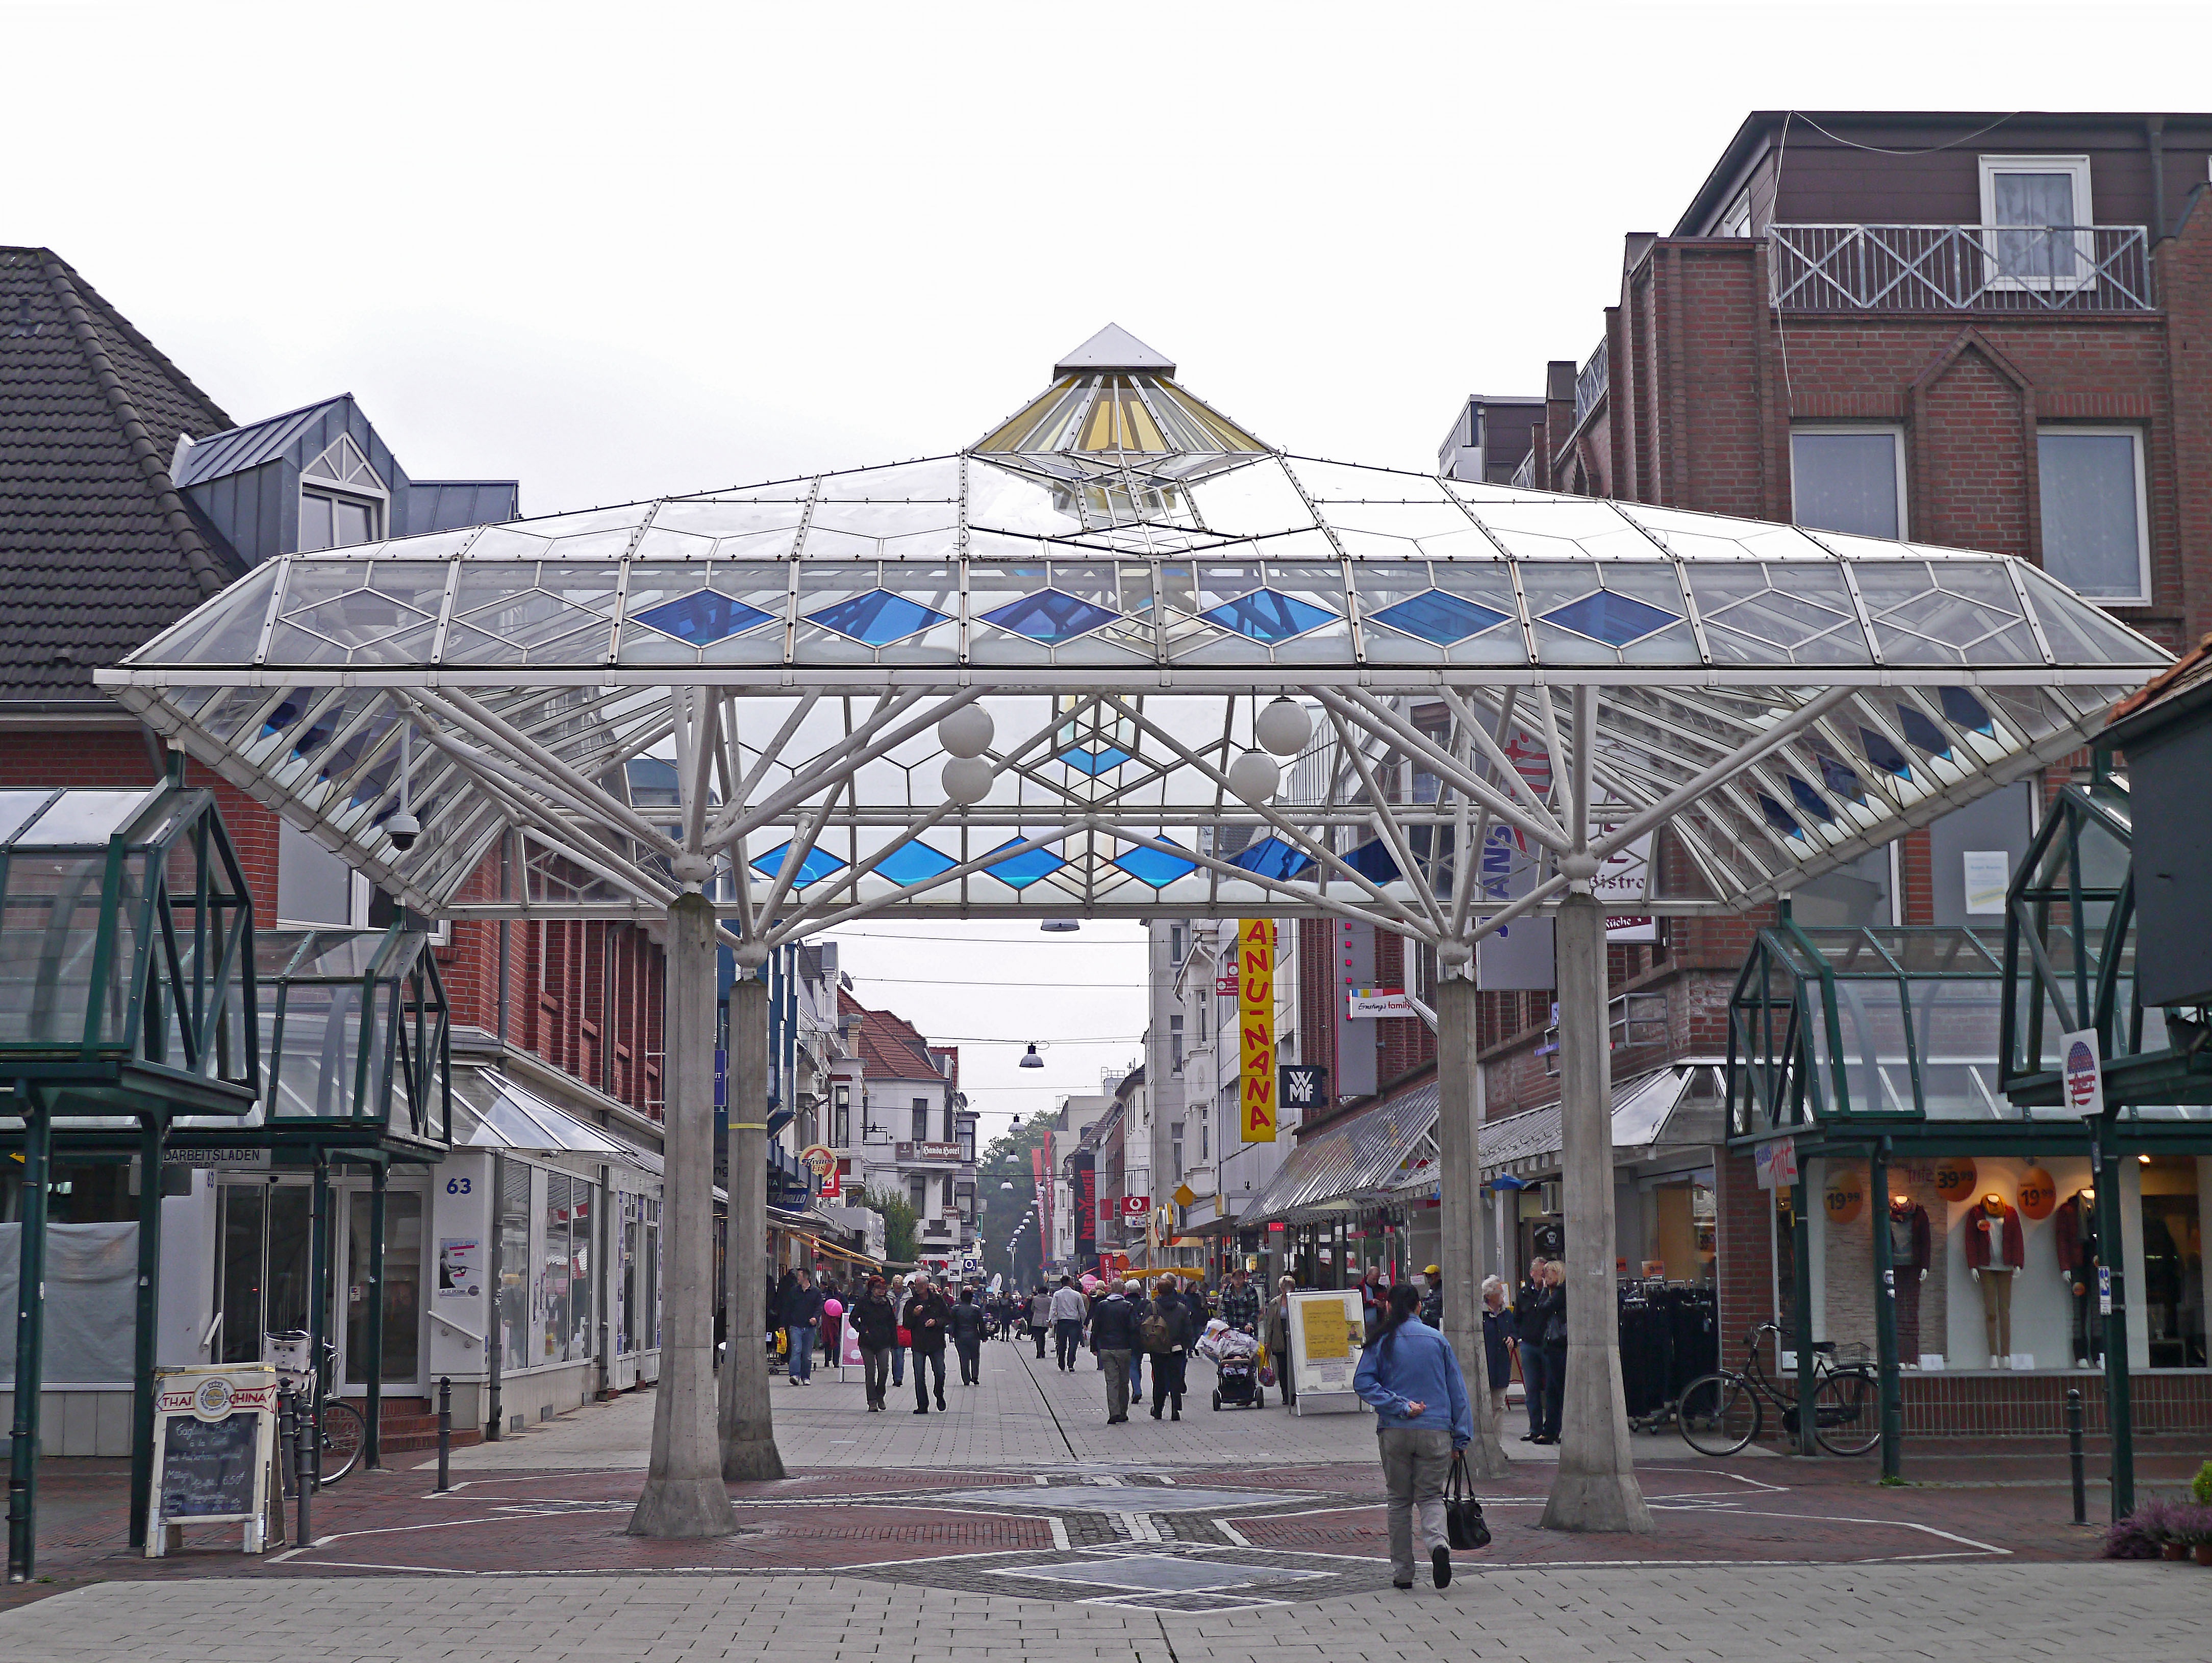
architecture, boardwalk, town, building, city, walkway, downtown, pattern, canopy, amusement park, plaza, train station, landmark, places of interest, crossroads, town square, tiffany, pedestrian zone, wilhelmshaven, glass roof